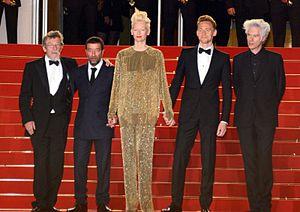
John Hurt est un acteur britannique né le 22 janvier 1940 à Chesterfield et mort le 25 janvier 2017 à Cromer au Royaume-Uni.
Only Lovers Left Alive, ou Les Derniers Amants au Québec, est un film réalisé par Jim Jarmusch sorti en France le 19 février 2014 et sélectionné dans la compétition officielle du 66ᵉ festival de Cannes.